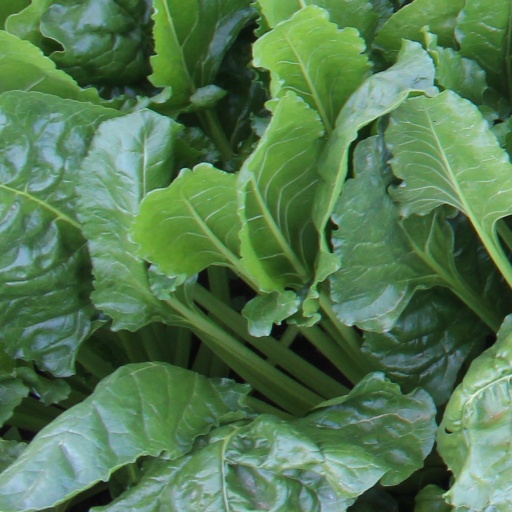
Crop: sugar beet